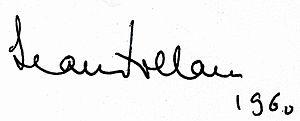
Signature du poète Jean Follain, scan d'un livre dédicacé. This signature is believed to be ineligible for copyright and therefore in the public domain because it falls below the required level of originality for copyright protection both in the United States and in the source country (if different). In this case, the source country (e.g. the country of nationality of the signatory) is believed to be France. Cette image ou le texte qui y est représenté est seulement composé de formes géométriques simples et de texte. Elle n’atteint pas le seuil d'originalité nécessaire pour la protection du droit d’auteur, et est donc du domaine public.
Jean Follain, né le 29 août 1903 à Canisy et mort accidentellement le 10 mars 1971 à Paris, est un écrivain et poète français.